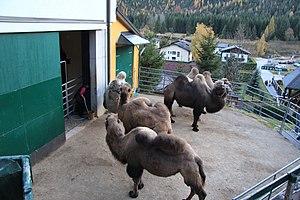
Le Kameltheater Kernhof ou plus exactement Kameltheater Kernhof und Weißer Zoo est un parc animalier privé, situé à Kernhof sur la commune autrichienne de Sankt Aegyd am Neuwalde, en Basse-Autriche. Il regroupe à la fois un petit théâtre donnant un spectacle d'animaux et un « zoo blanc » dont la ménagerie est constituée, entre autres, d'animaux au pelage blanc.